NagaCorp

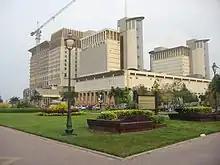
NagaWorld in Phnom Penh

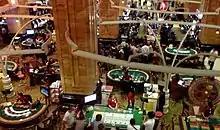
Nagaworld gambling floor in Phnom Penh

NagaCorp Ltd. is a Hong Kong-listed hotel, gambling and leisure company. Its Cambodian property, NagaWorld, is the country's largest hotel and gambling resort, and is Phnom Penh's only integrated hotel-casino entertainment complex. NagaCorp holds a 70-year casino licence in Cambodia which runs until 2065, and has a monopoly within a radius of Phnom Penh (except the Cambodia-Vietnam border area, Bokor, Kirirom Mountains, and Sihanoukville) until 2045.